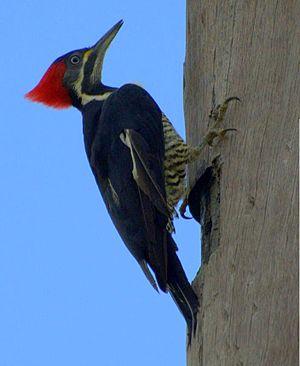
Le Pic ouentou est une espèce d'oiseaux de la famille des Picidae.